Arkansas Highway 38

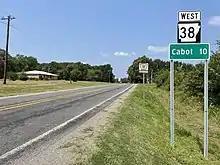
Highway 38 at the intersection of Highway 31 south of Beebe

Arkansas Highway 38 (AR 38) is a designation for three state highways in Arkansas. One segment of runs from Interstate 57 (I-57) in Cabot east to U.S. Route 49 (US 49) south of Hunter. A second segment of runs from I-40 north of Widener east to Highway 147 west of Horseshoe Lake. A third segment of runs in West Memphis from US 70 north to I-40. All routes are maintained by the Arkansas State Highway and Transportation Department (AHTD).